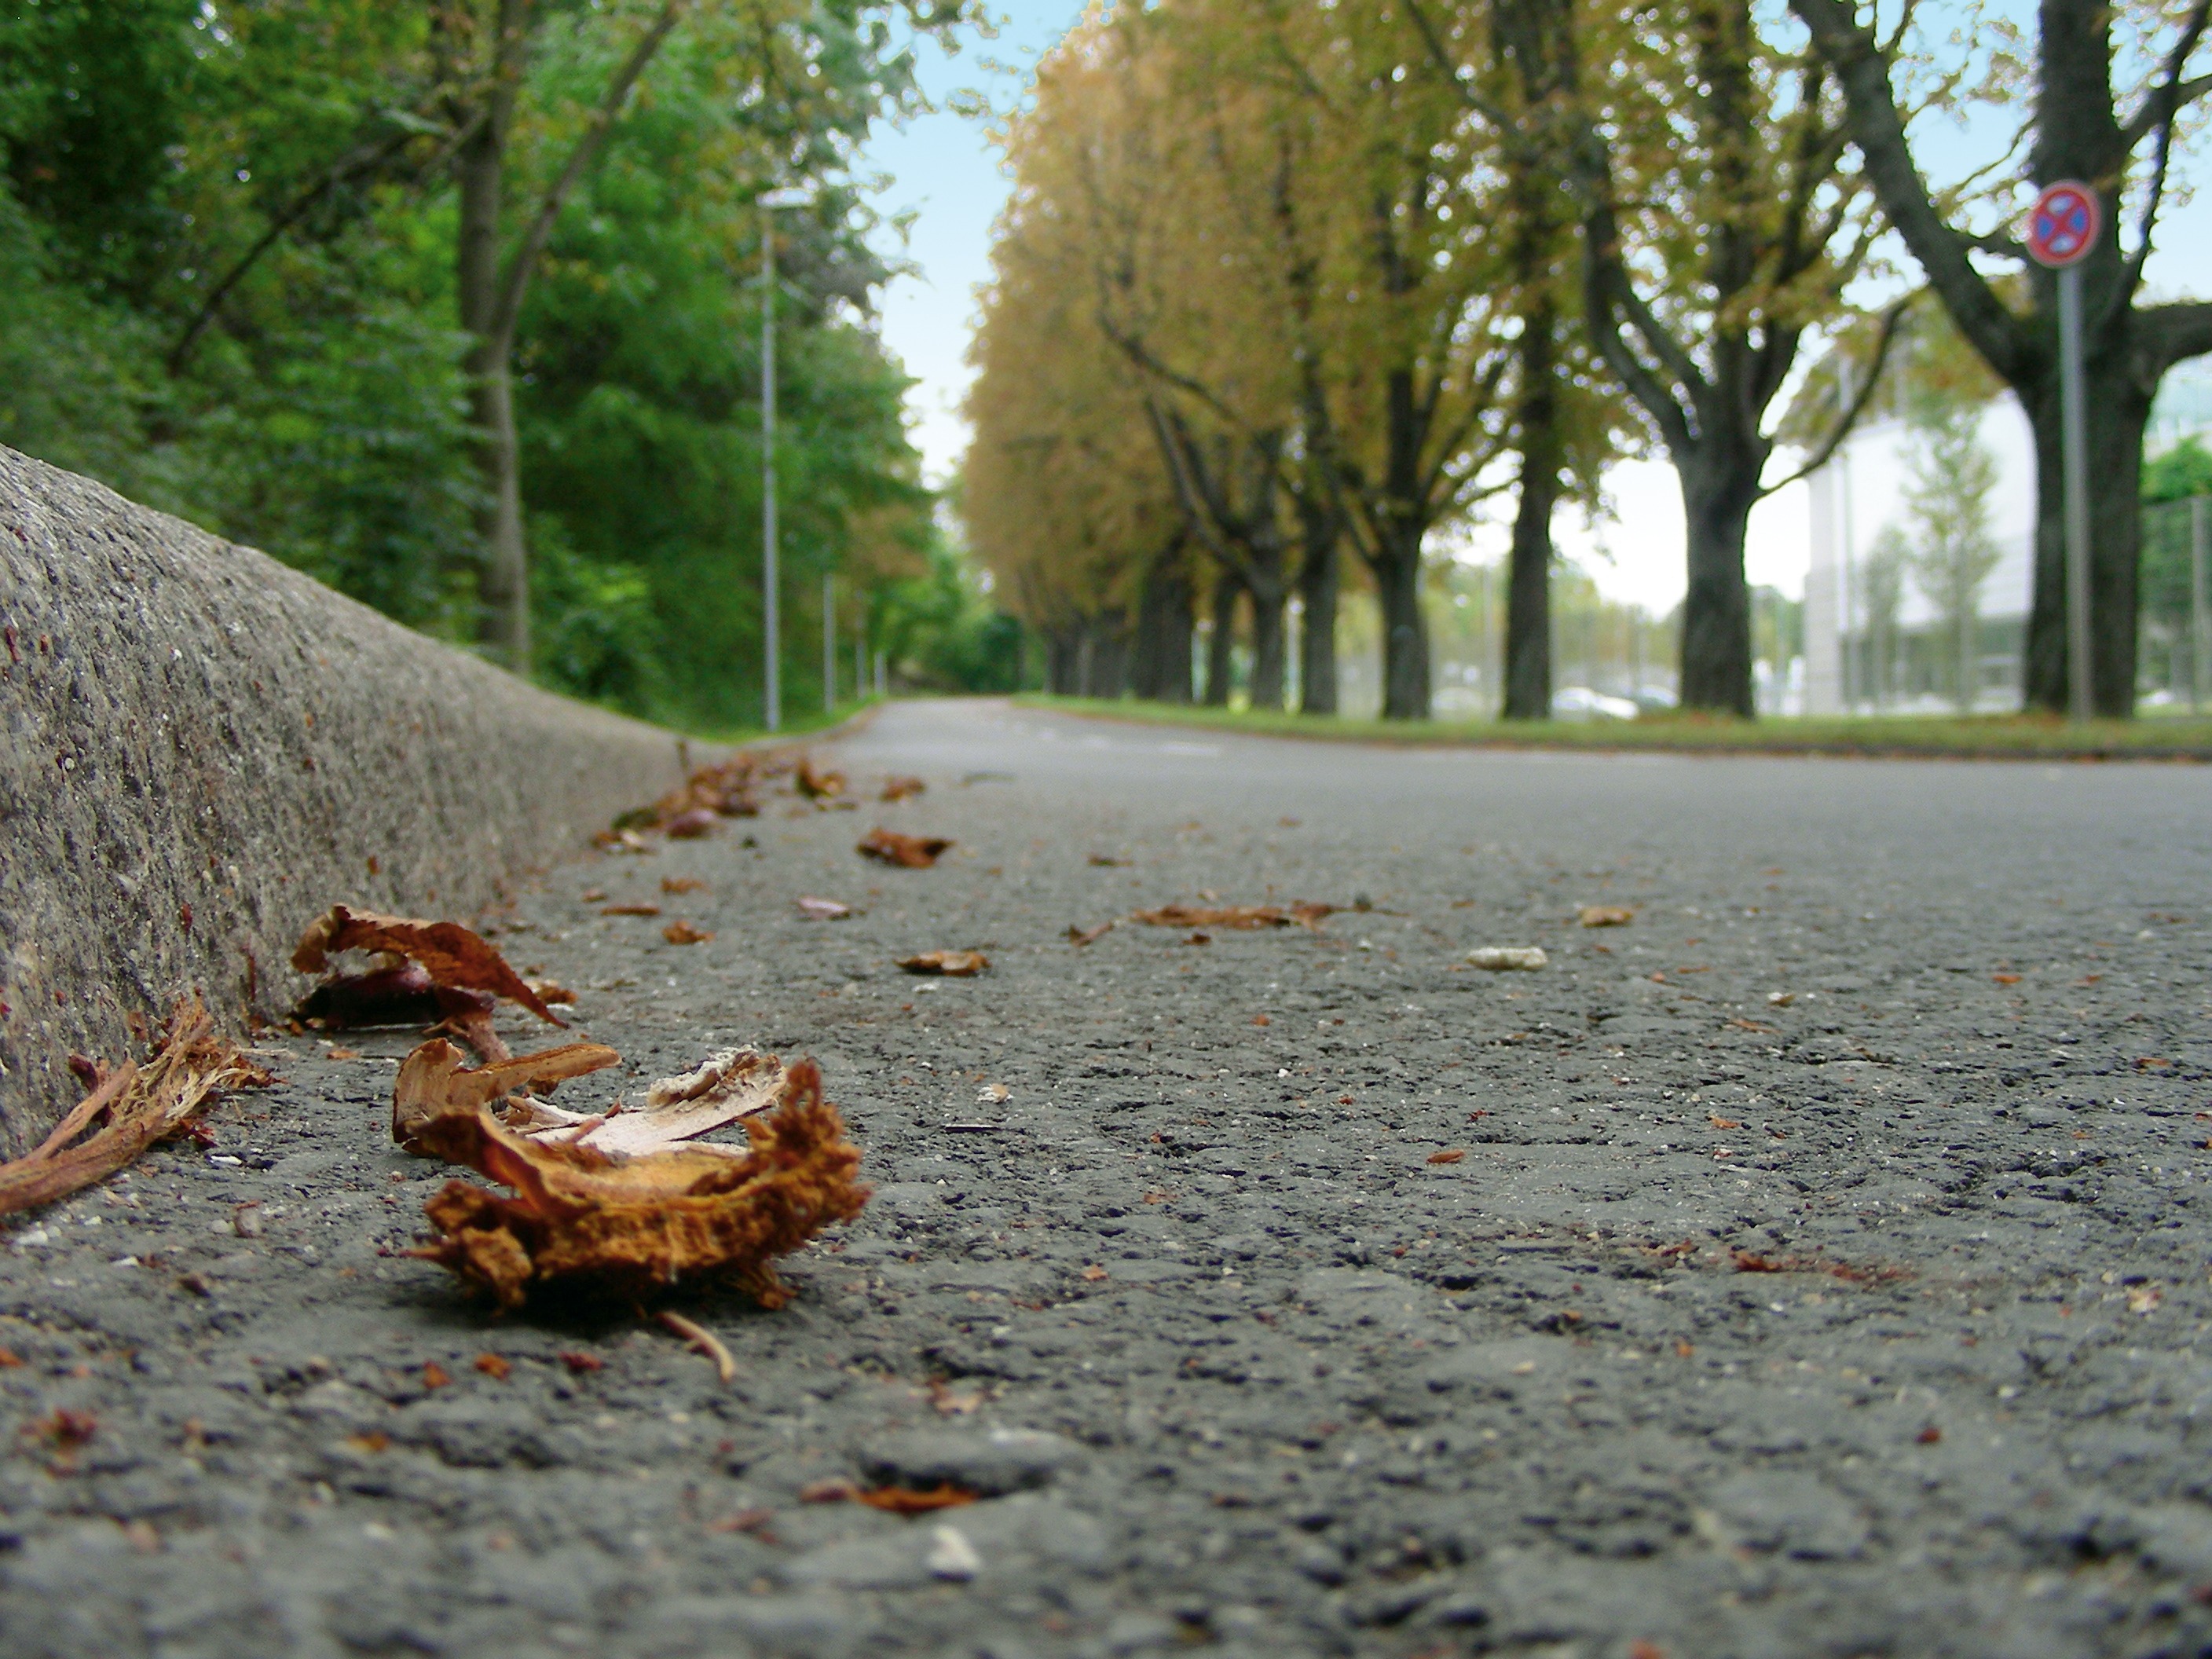
tree, path, grass, branch, plant, wood, road, leaf, trunk, asphalt, autumn, soil, trees, leaves, avenue, background, mood, away, fall foliage, leaves in the autumn, golden autumn, slippery, tar, road surface, driving a car, woody plant, dangerous road